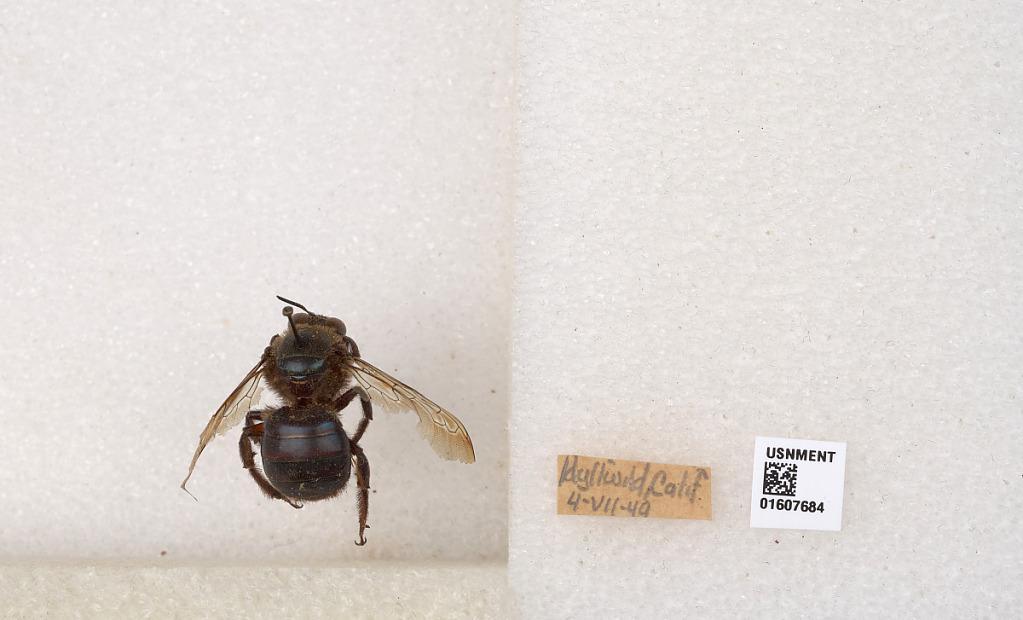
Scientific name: Xylocopa (Xylocopoides) californica diamesa Hurd
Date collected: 1949-7-4
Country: United States
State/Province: California
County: Riverside
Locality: Idyllwild
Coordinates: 33.7486, -116.729